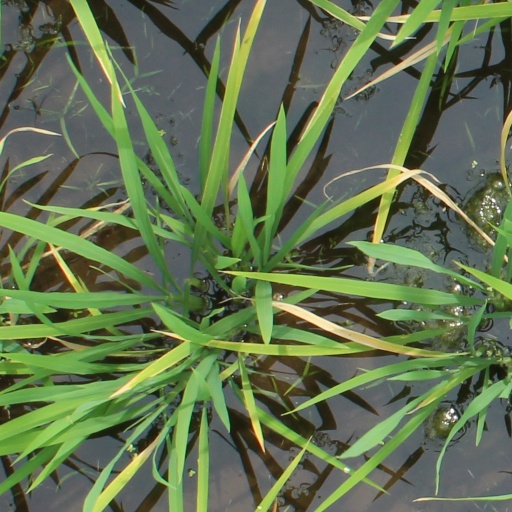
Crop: rice